Llewelyn Davies boys

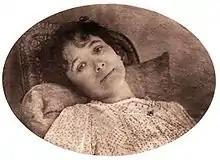
Sylvia Llewelyn Davies, the boys' mother

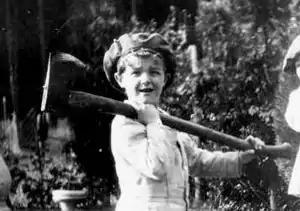
Jack Llewelyn Davies age 7 in "The Boy Castaways"

The boys were born to Arthur Llewelyn Davies, a barrister, and his wife Sylvia ("née" du Maurier), the daughter of French-born cartoonist and writer George du Maurier. Their father was the son of preacher John Llewelyn Davies, and brother of suffragist Margaret Llewelyn Davies. They grew up in the Paddington and Notting Hill areas of London, and enjoyed a comfortable middle class upbringing in a household with servants. The family befriended playwright/novelist J. M. Barrie, who first met George and Jack in Kensington Gardens during outings with their nurse Mary Hodgson and infant Peter. He initially entertained them with his playful antics such as dancing with his dog Porthos, wiggling his ears, and performing feats with his eyebrows, and further endeared himself to them with his stories. He became a regular part of their lives; they came to call him 'Uncle Jim'.